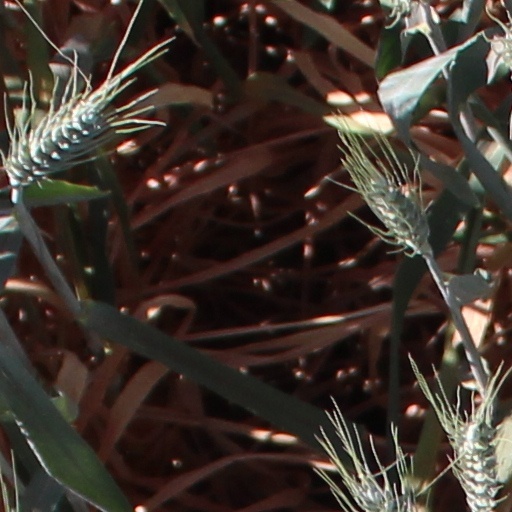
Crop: wheat